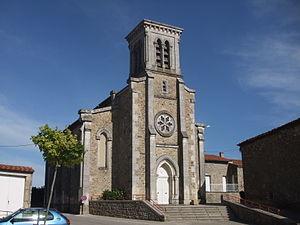
église Ste Philomène
Cheminas est une commune française située dans le département de l'Ardèche, en région Auvergne-Rhône-Alpes.